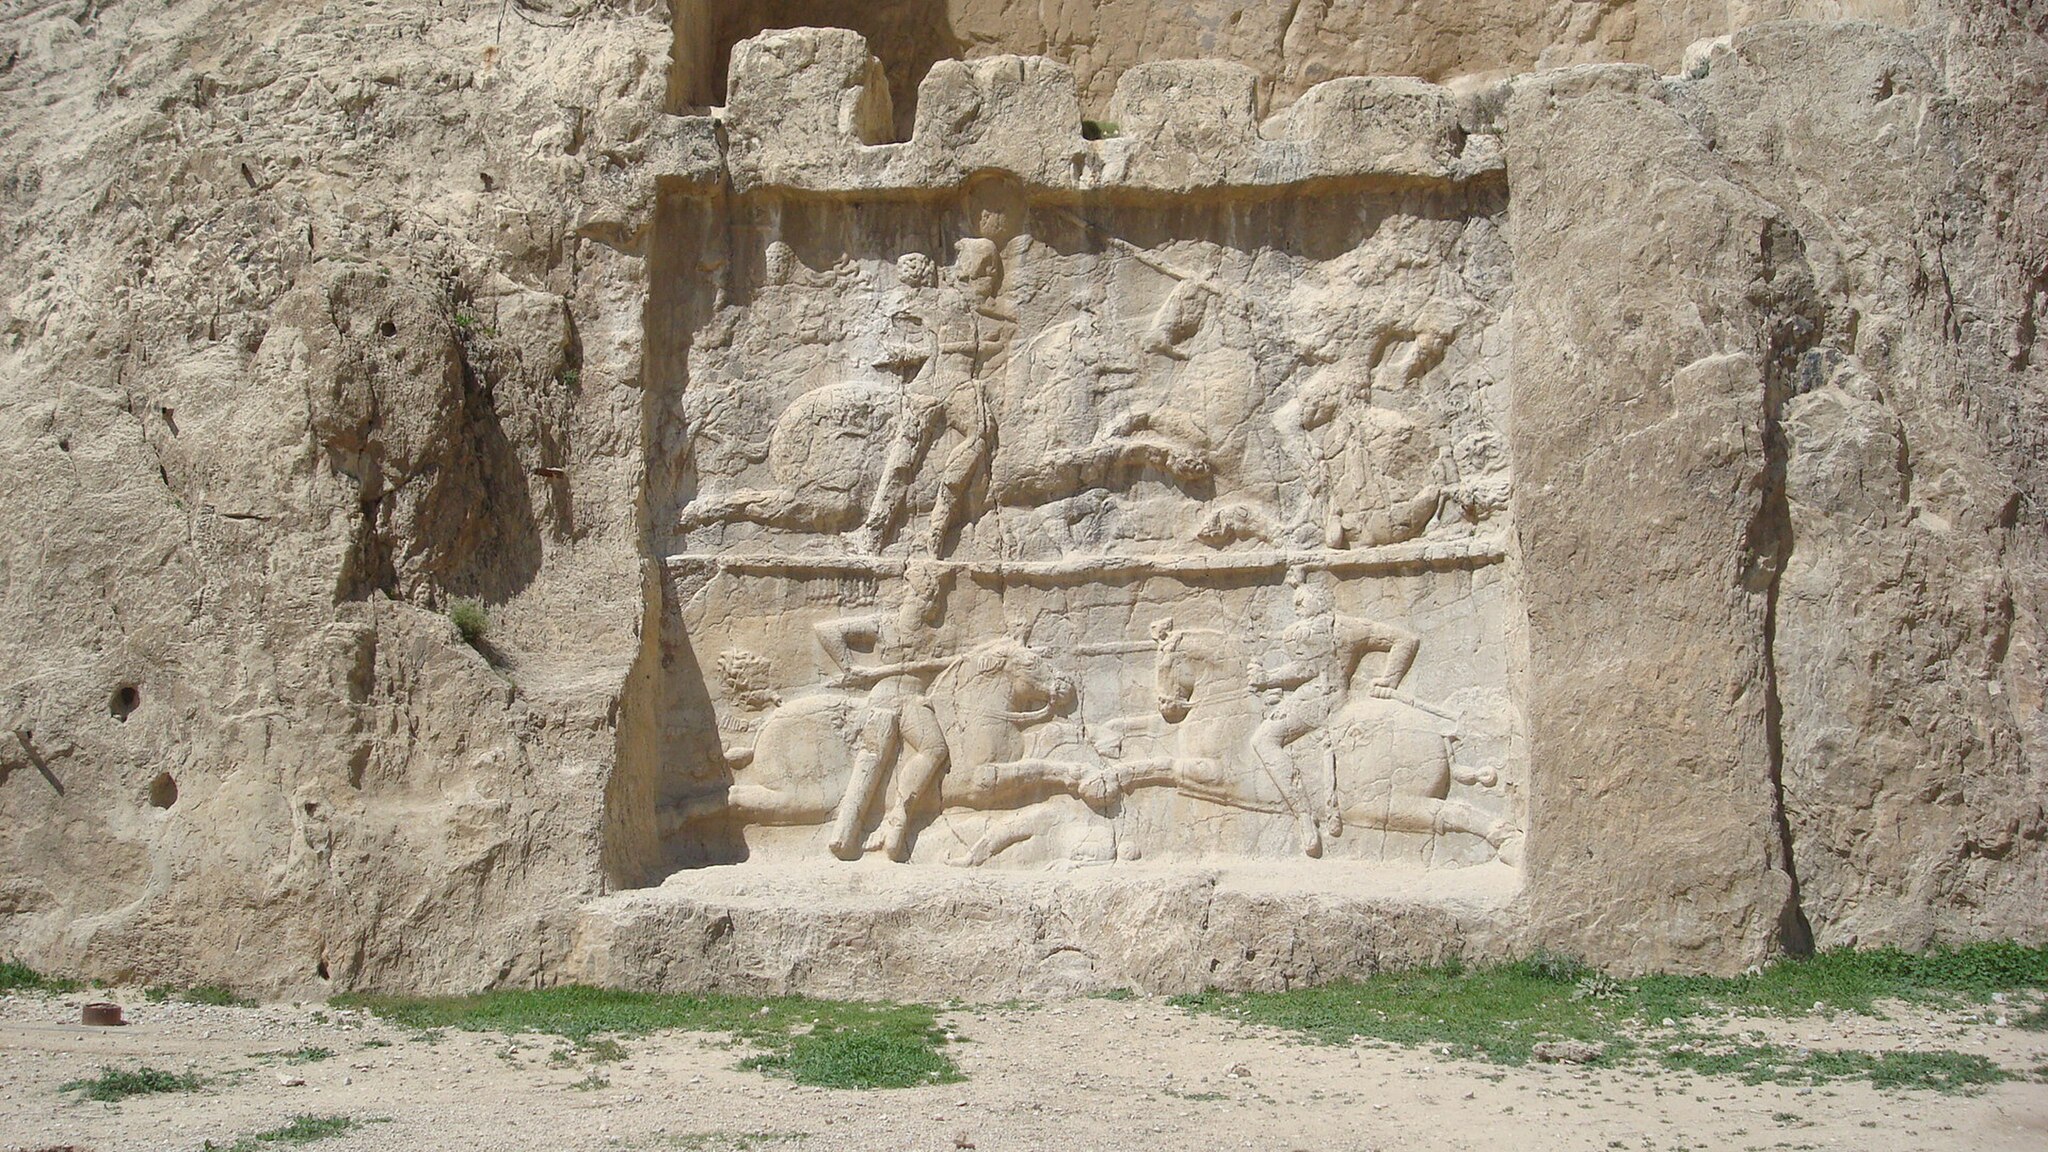
Title: Naqsherostam32
Description: نقش رستم
Date: 2010-03-23
Categories: Taken with Sony DSC-W90, Relief of equestrian combat of Bahram II, Self-published work, Files with coordinates missing SDC location of creation